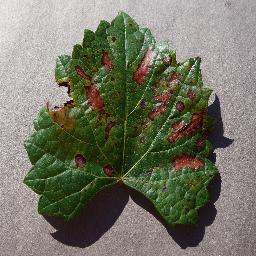
Label: Grape___Esca_(Black_Measles)